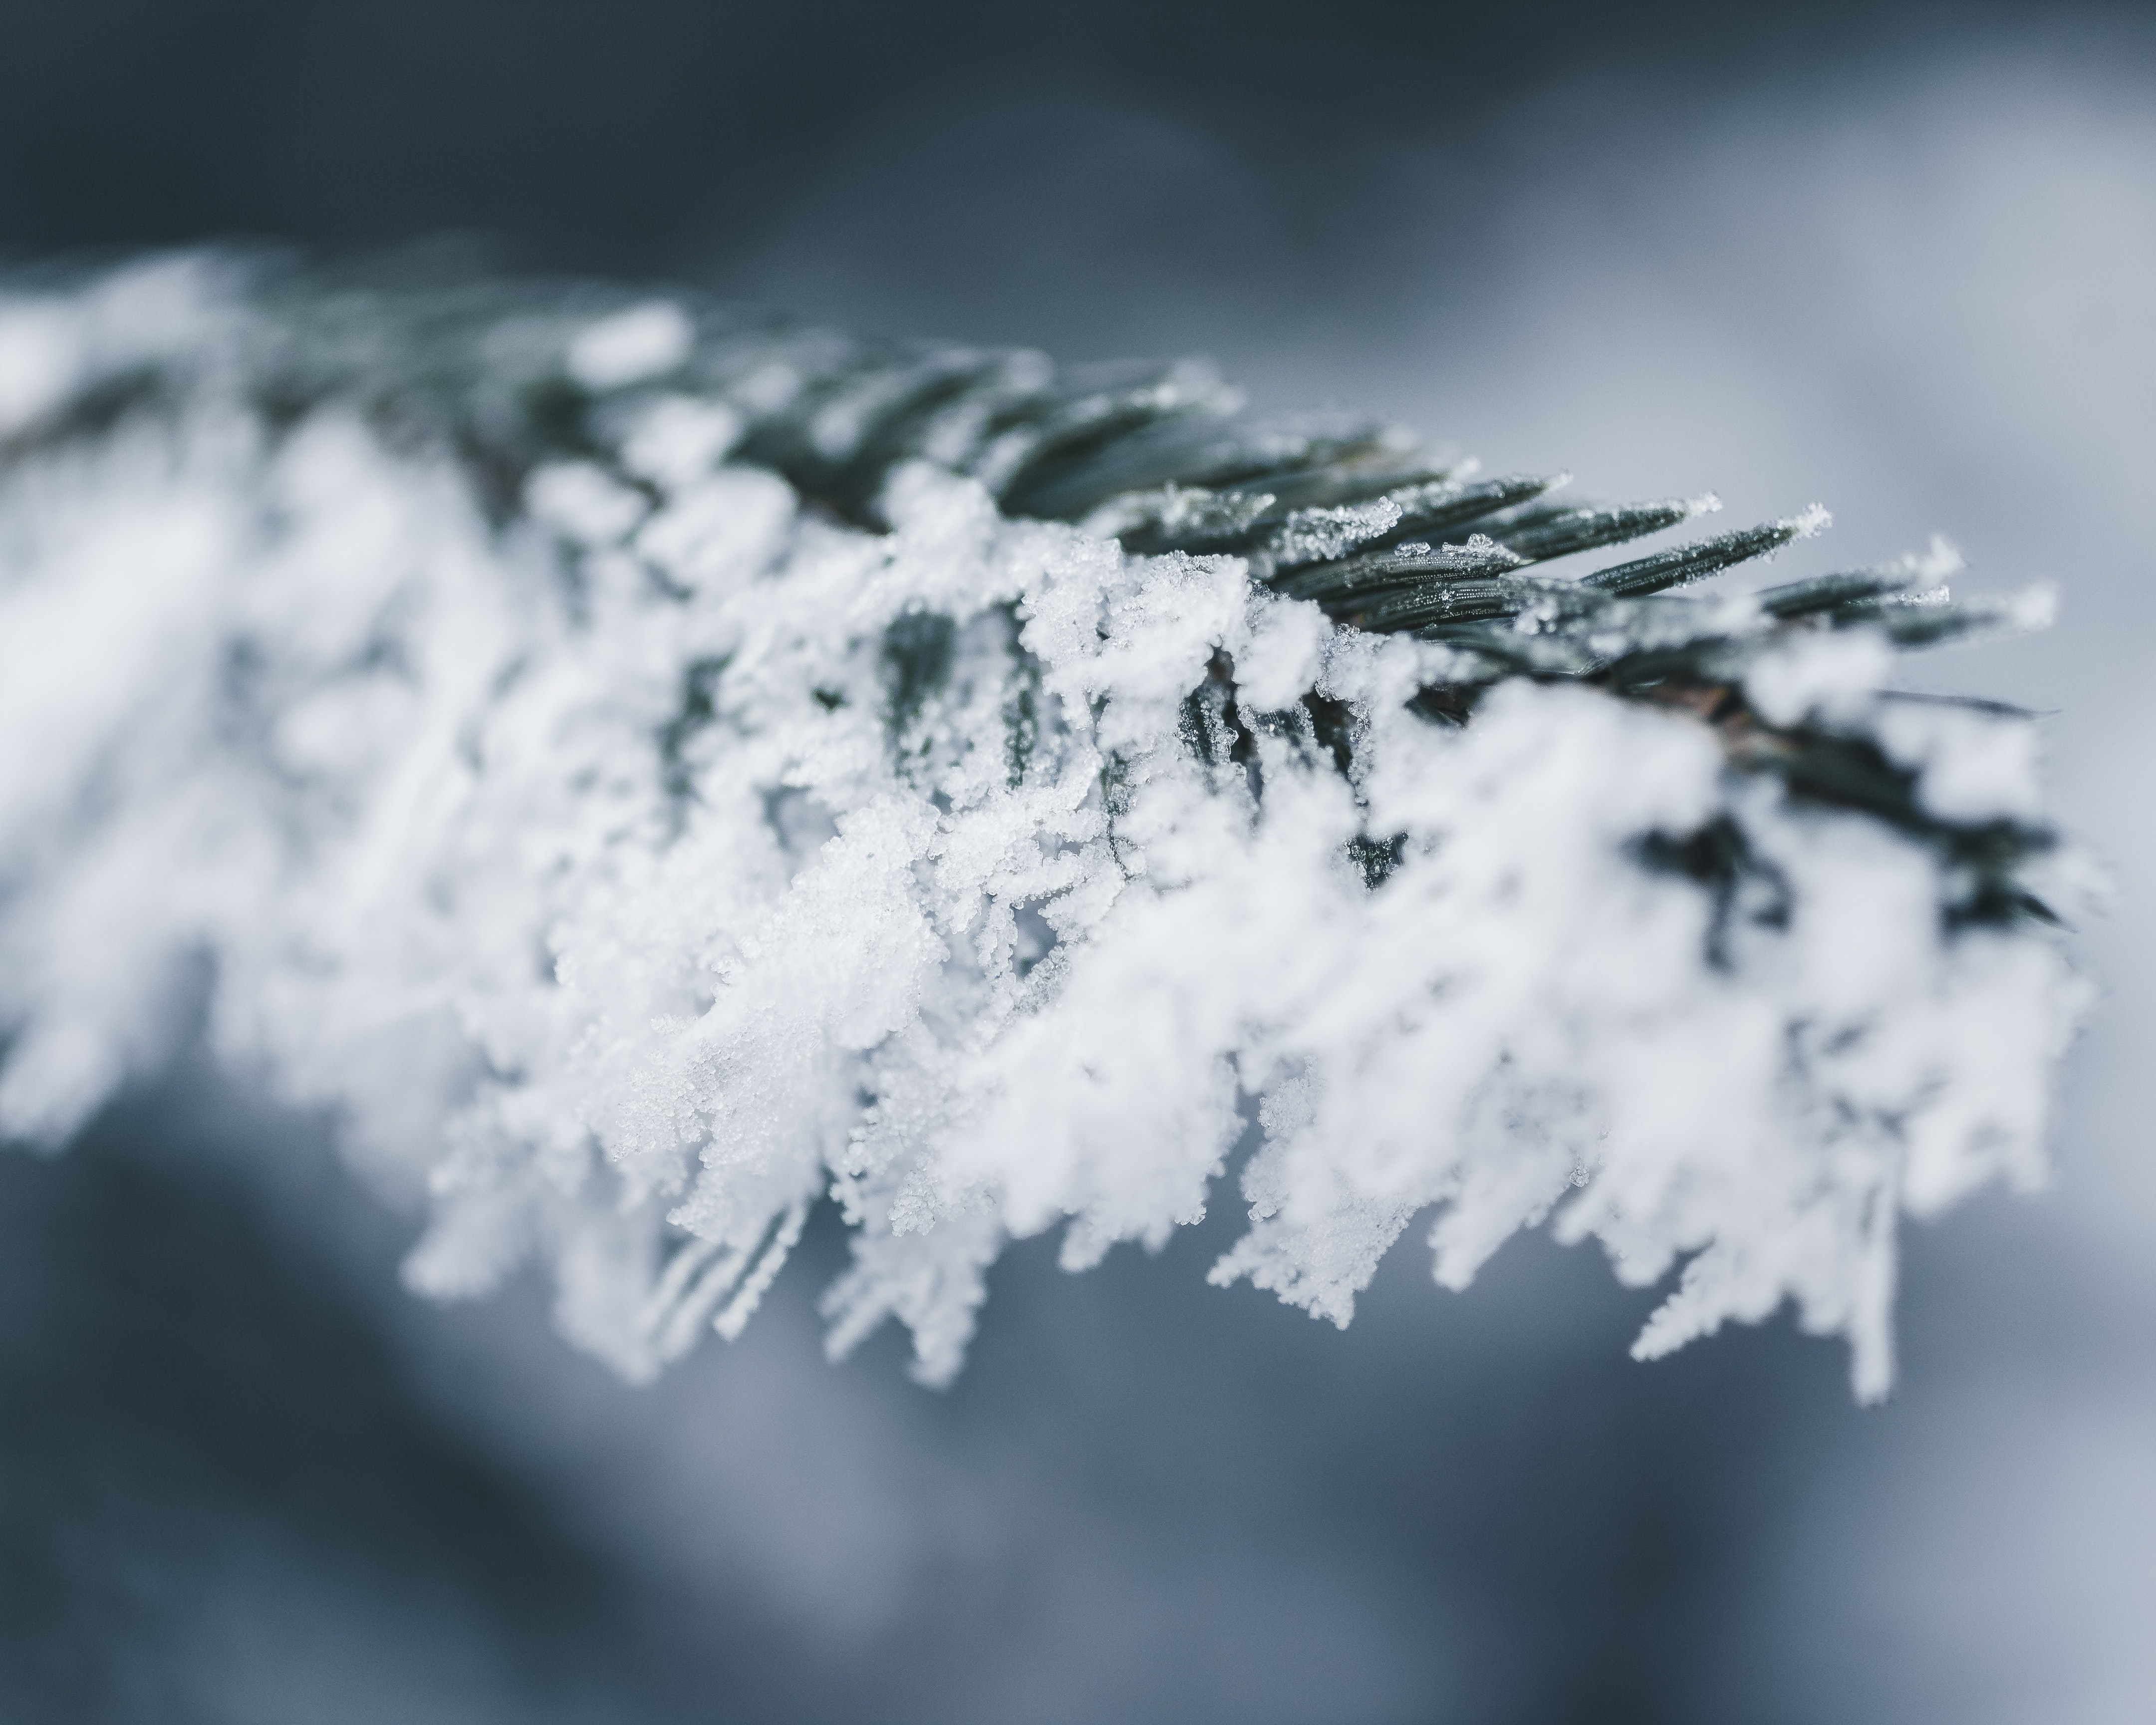
frost, freezing, winter, snow, sky, water, macro photography, close up, leaf, branch, photography, plant, ice, cloud, black and white, pine family